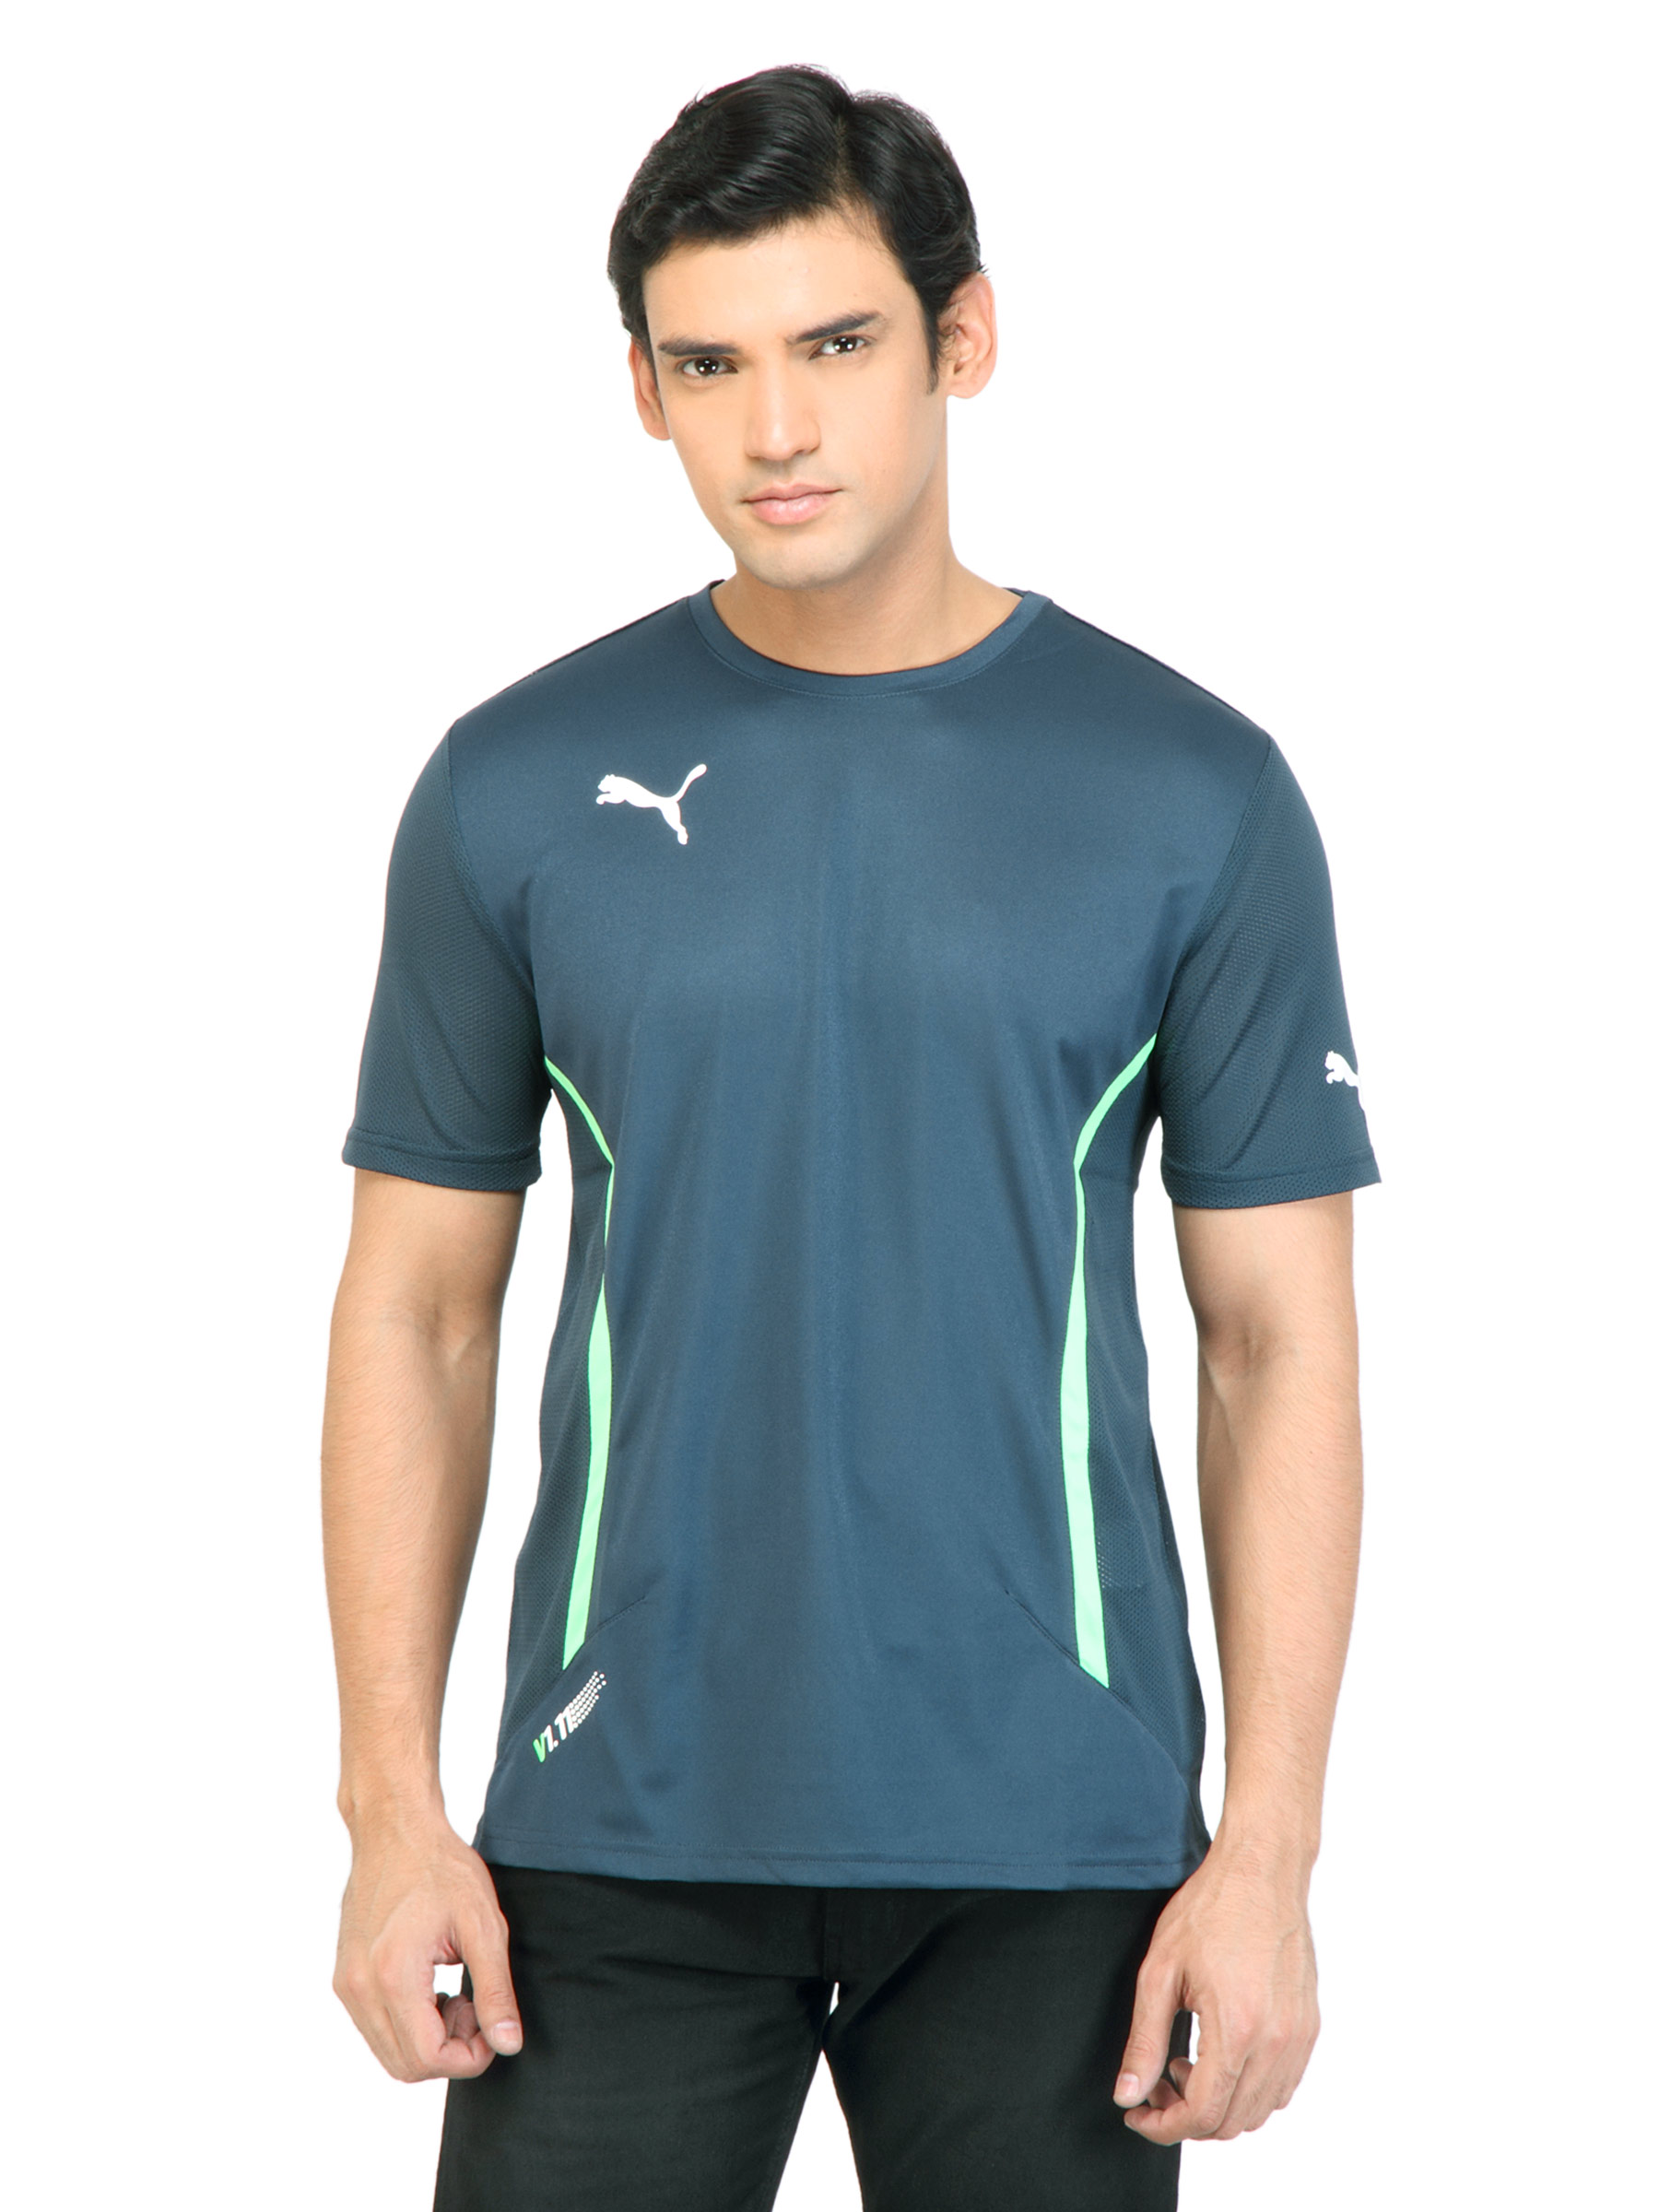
Puma Men V.11 Speed Midnight Navy Tshirts
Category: Apparel / Topwear / Tshirts
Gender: Men
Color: Navy Blue
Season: Fall 2011
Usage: Sports